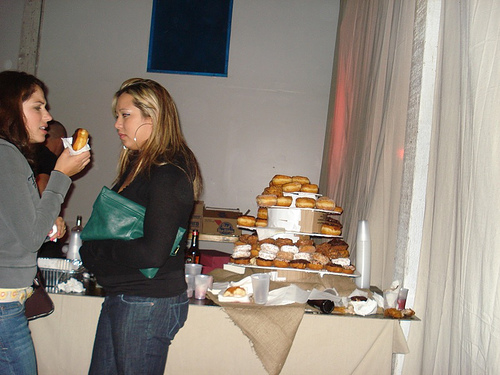
user: Given an image and a question. Answer the question in a short answer. Question: Is this a meal or snack? Short Answer:
assistant: snack